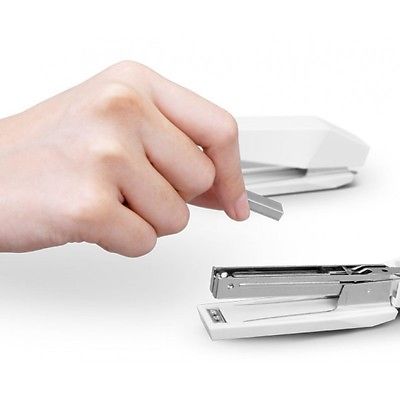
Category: stapler